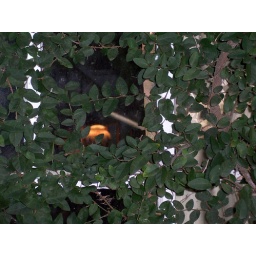
lamp in the window